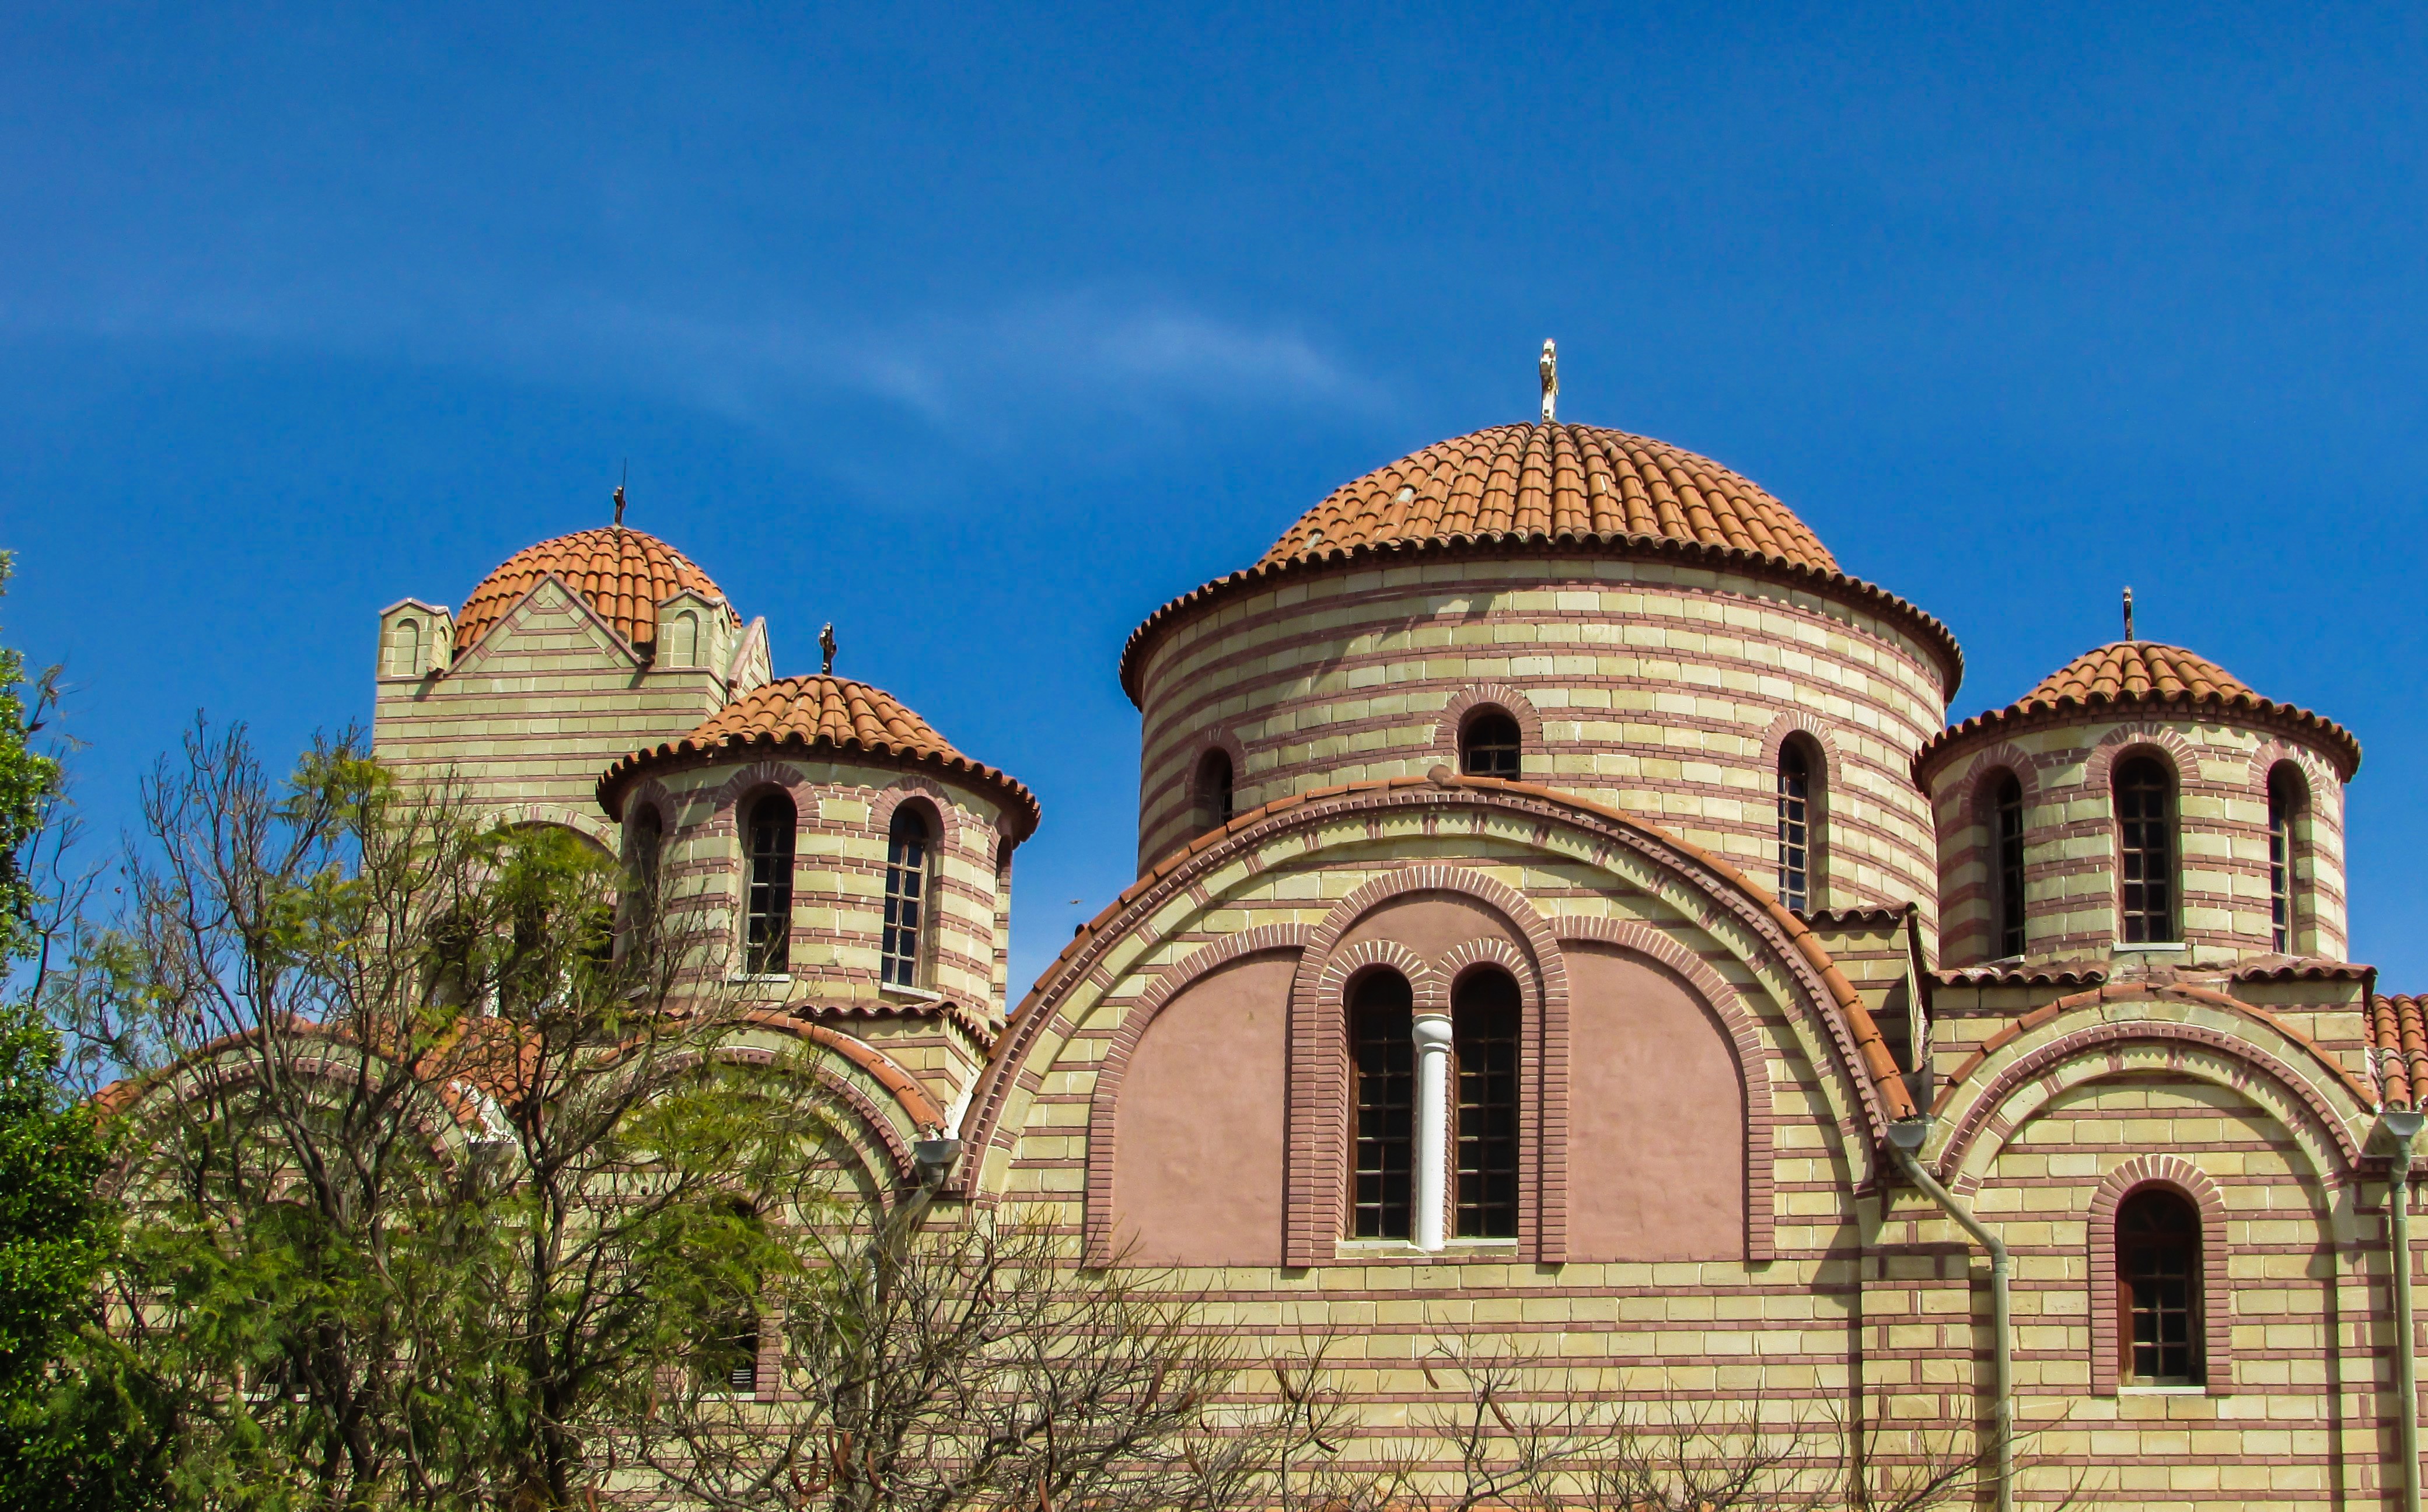
architecture, building, palace, religion, landmark, facade, church, place of worship, monastery, synagogue, orthodox, estate, cyprus, historic site, ayios mamas, troulli, byzantine architecture, spanish missions in california